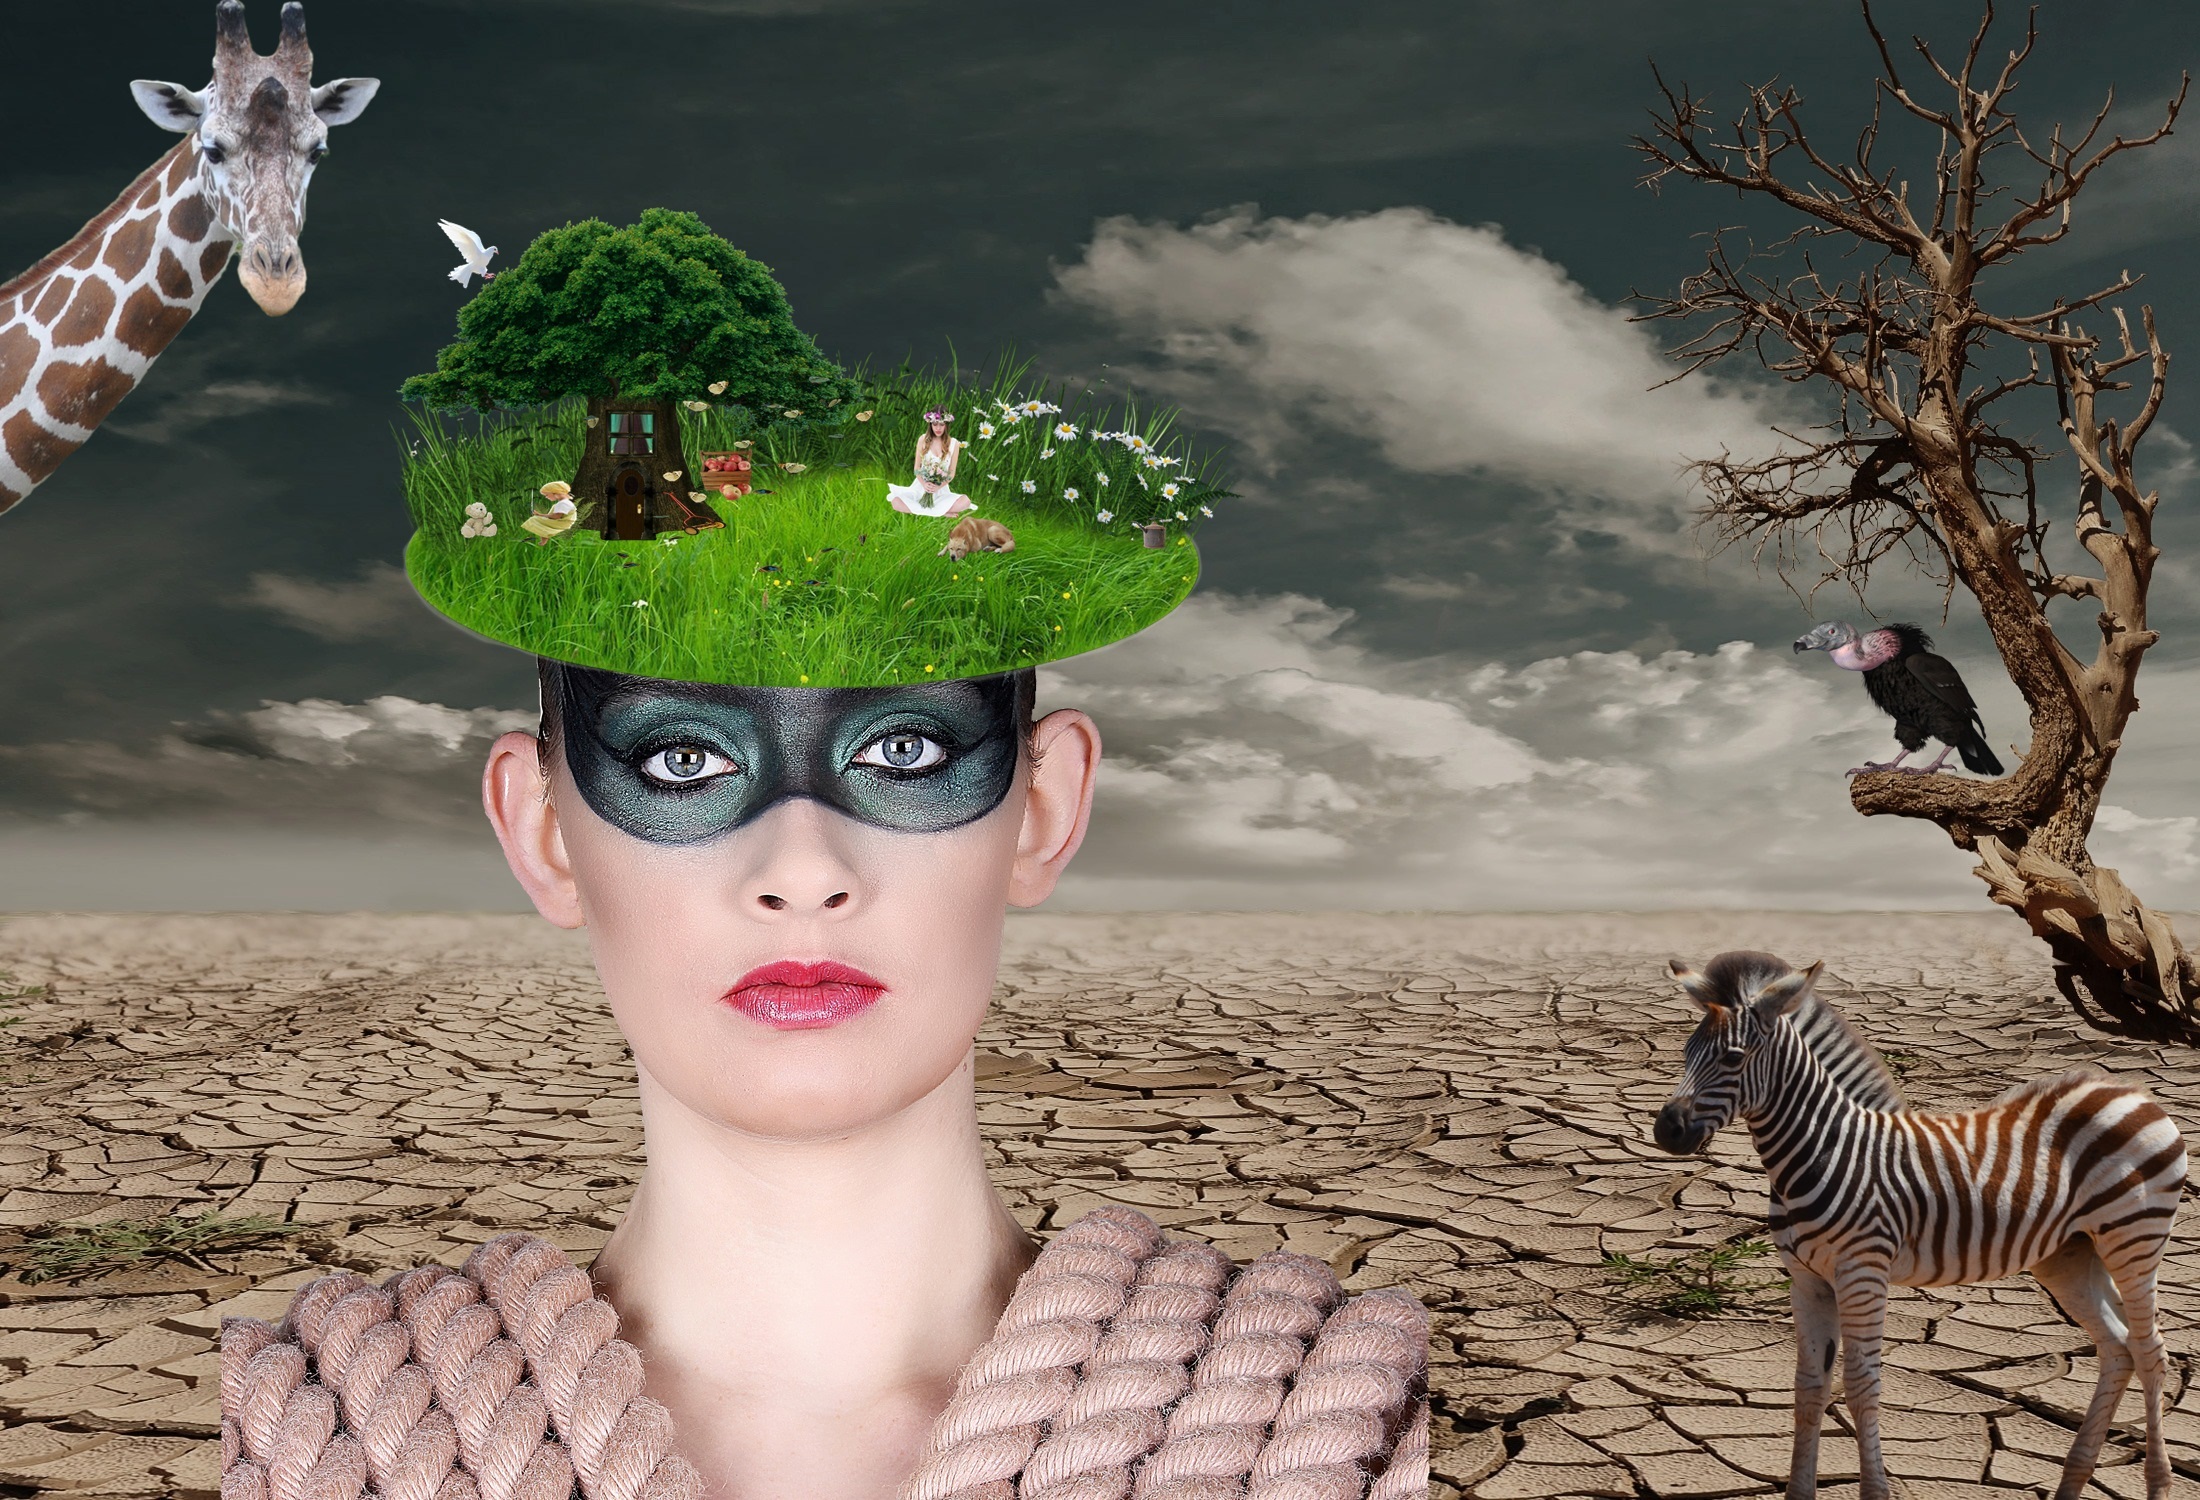
creative, abstract, woman, desert, dog, animal, female, child, hat, map, zebra, flowers, background image, giraffe, clouds, background, illustration, design, dove, surreal, lawn mower, fantasy, idea, butterflies, mood, vulture, greeting, greeting card, presentation, teddy, screenshot, template, photo montage, expressive, fantasy picture, fancy hat, tree thoughtless, zebra foal, zebra young